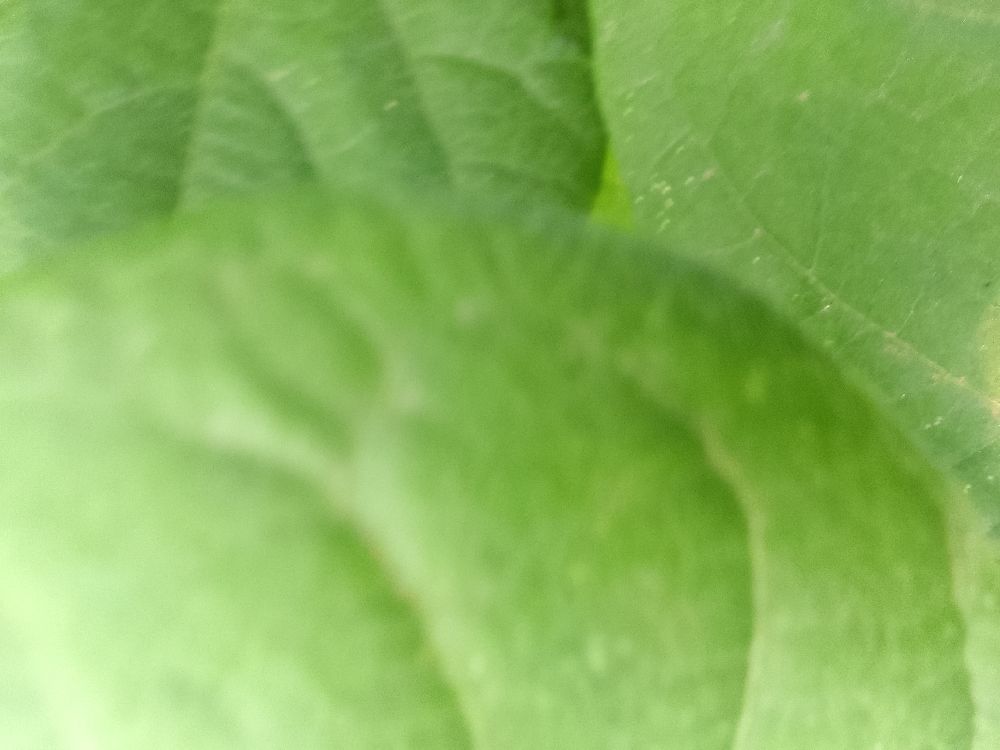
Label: healthy